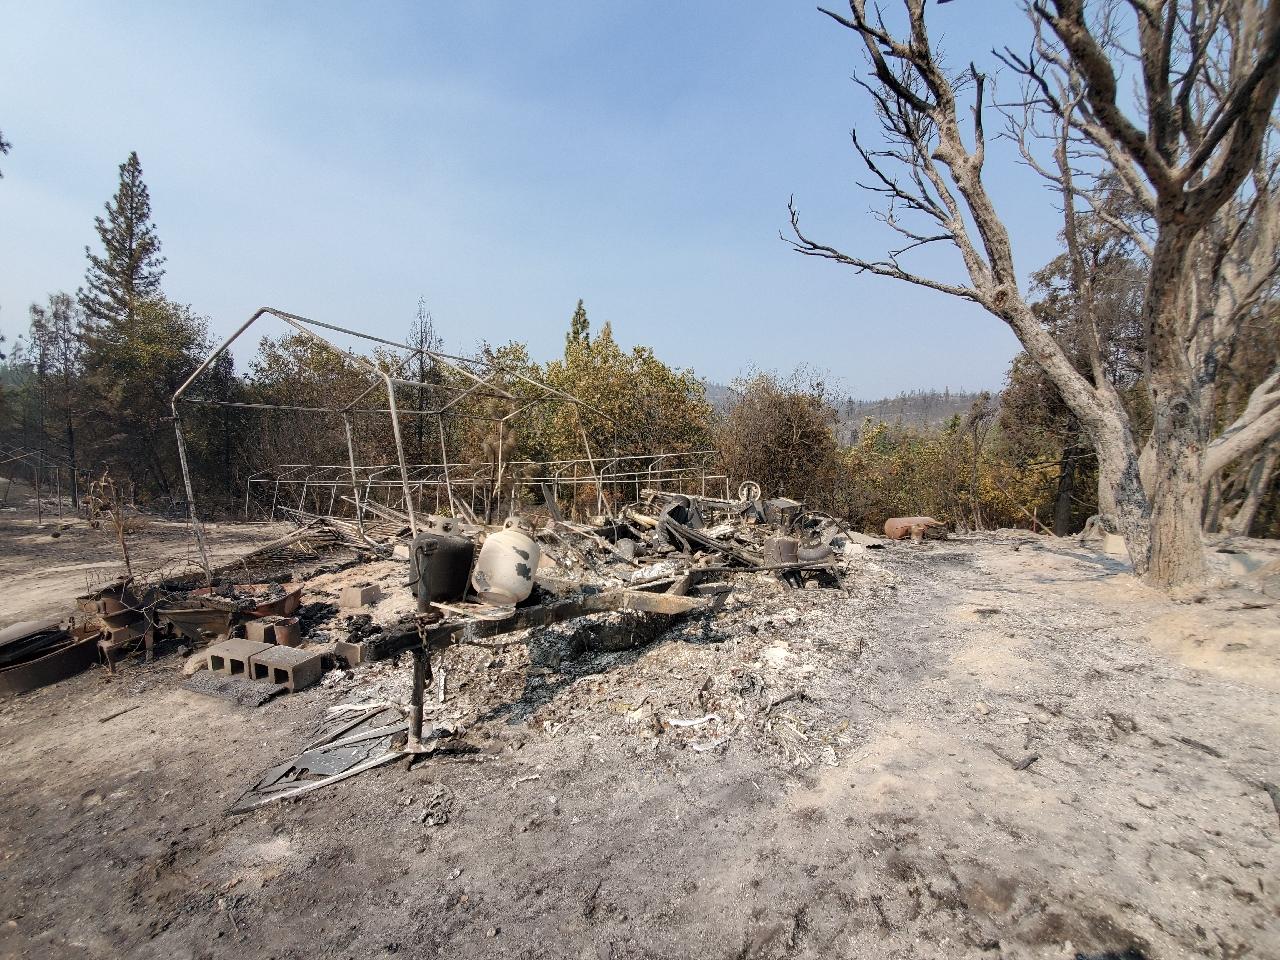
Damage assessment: destroyed